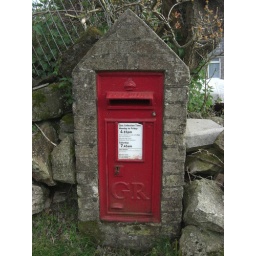
Distinctive wall box set in brick surround at the old PO Wotter on South Dartmoor